Donaghcumper Church

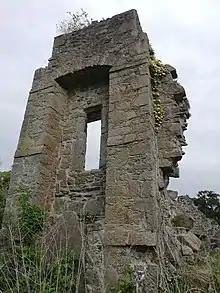
The west window.

Donaghcumper Church is a ruined medieval church in Celbridge, Ireland. On the Record of Monuments and Places it bears the code "KD011-013".